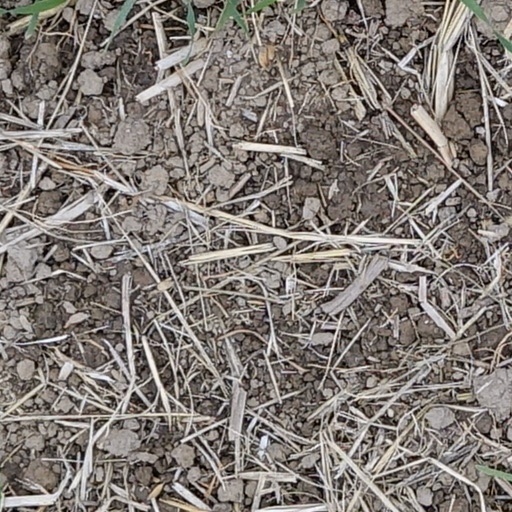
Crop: wheat